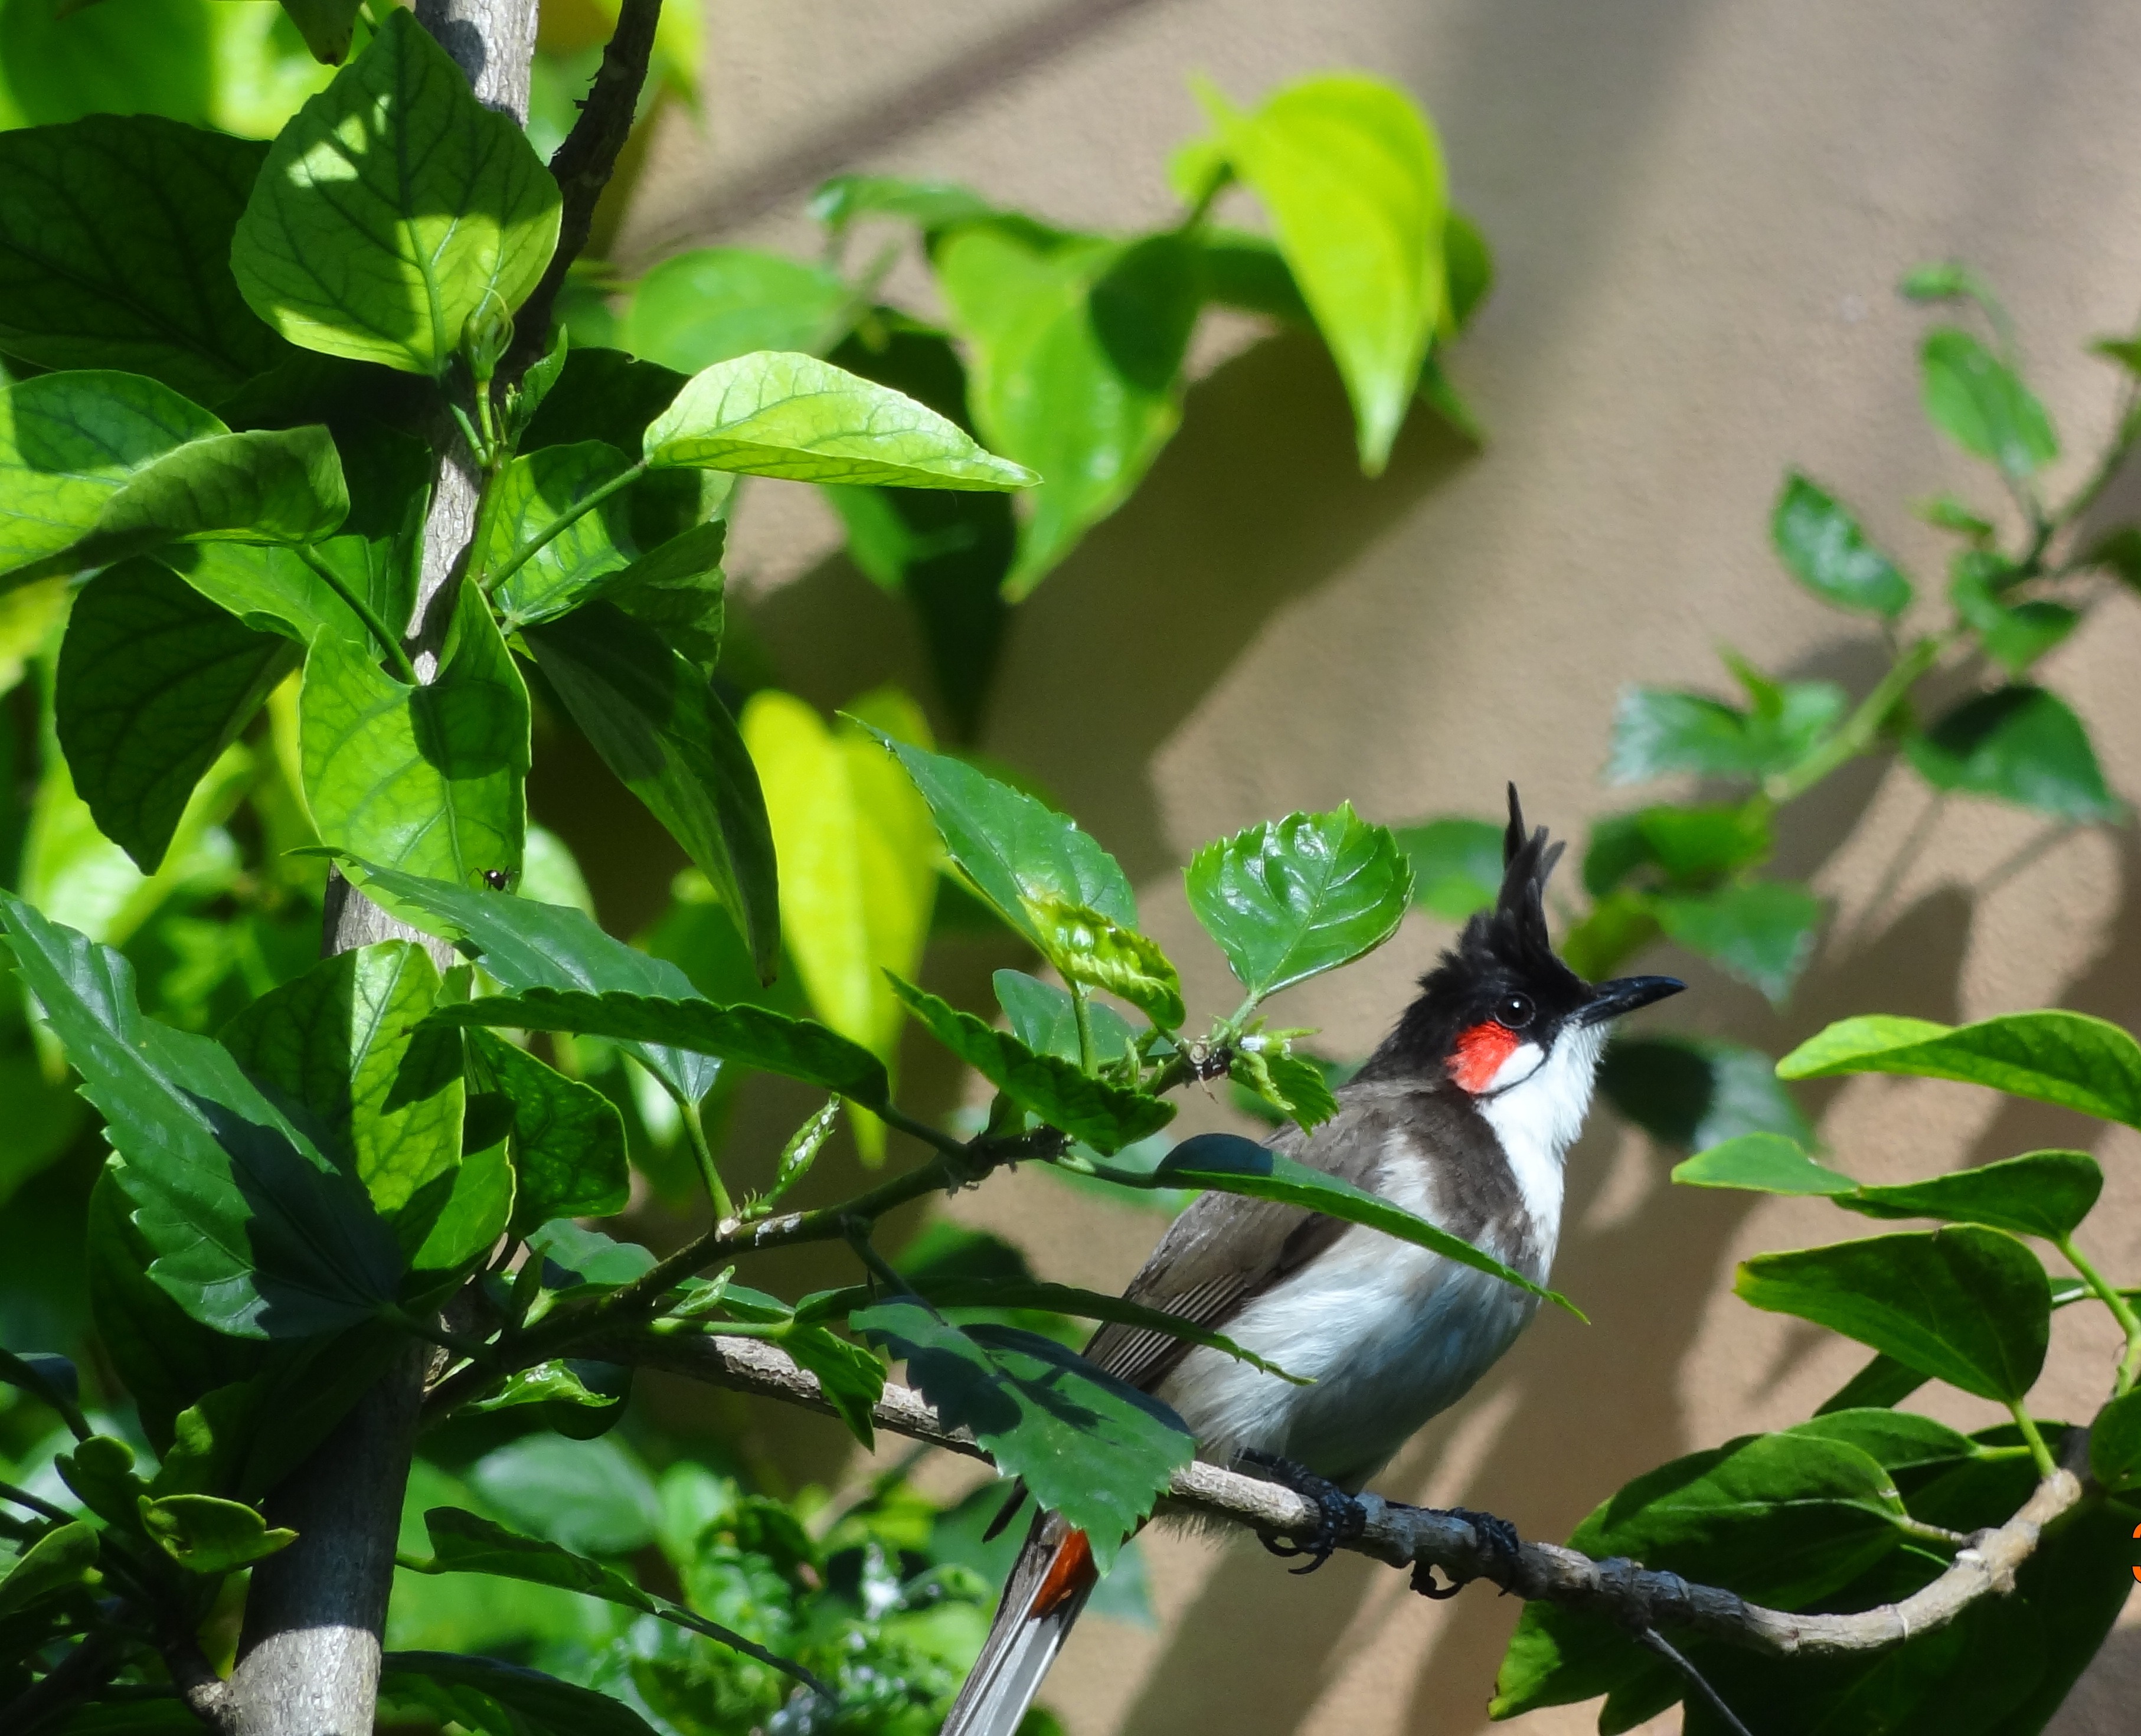
nature, outdoor, wilderness, branch, bird, flower, animal, fly, wildlife, wild, green, beak, mammal, freedom, feather, avian, fauna, majestic, wings, vertebrate, creature, perching bird